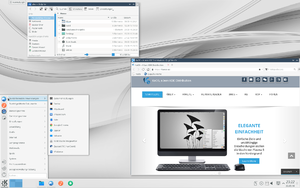
KaOS est une distribution Linux se voulant indépendante des autres, de par sa conception et sa philosophie. Elle se base sur l’environnement de bureau KDE, le framework Qt et le gestionnaire de paquets Pacman.